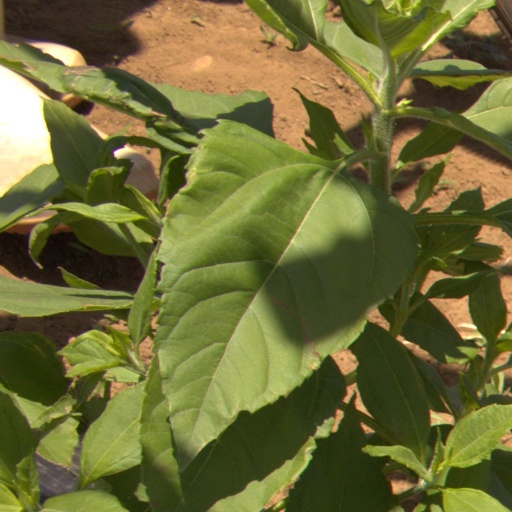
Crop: Jerusalem artichoke